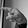
ASL letter: P